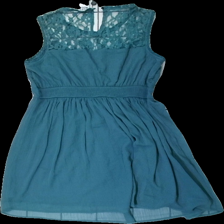
View: back
Type: Dress
Category: Ladies
Brand: Not in the list
Brand text on label: vero moda
Colors: Turquoise
Material: 100% poly
Pattern: Lace
Cut: Regular
Size: L
Season: All
Damage location: bottom right
Damage 2 location: middle right
Damage 3 location: bottom left
Price range: 50-100
Recommended usage: Reuse